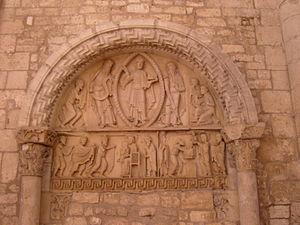
Le prieuré Notre-Dame de La Charité-sur-Loire est un prieuré bénédictin situé dans le département de la Nièvre, dont la charte de fondation remonte à 1059 avec la donation d'une église Sainte-Marie. Il est connu en 1070 sous le nom de Caritate et fait partie du diocèse d'Auxerre.